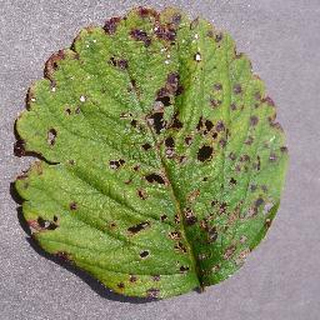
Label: strawberry_leaf_scorch